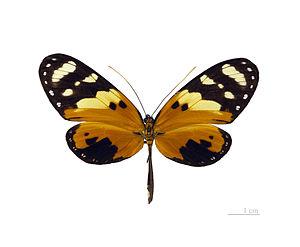
Melinaea est un genre d'insectes lépidoptères appartenant à la famille des Nymphalidae et à la sous-famille des Danainae, tribu des Ithomiini. Ce genre sert de référence à une sous-tribu les Melinaeina.
Melinaea ludovica est une espèce d'insectes lépidoptères appartenant à la famille des Nymphalidae, à la sous-famille des Danainae et au genre Melinaea. C'est l'espèce type pour le genre.